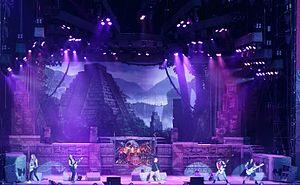
The Book of Souls World Tour est une tournée du groupe de heavy metal britannique Iron Maiden, conçue pour promouvoir son seizième album studio, The Book of Souls. Lors de la première partie de la tournée, le groupe se produit dans 36 pays répartis sur six continents, incluant des concerts inédits au Salvador, en Lituanie et en Chine. Avec un total de 117 concerts, il s'agit de la plus longue tournée avec Bruce Dickinson au chant depuis la tournée Somewhere on Tour en 1986–1987. Le groupe, son équipe et les équipements sont transportés dans un Boeing 747-400 personnalisé surnommé Ed Force One et piloté par Bruce Dickinson. Devant le succès de la tournée, un album live couplé à un DVD intitulé The Book of Souls: Live Chapter sort en 2017.